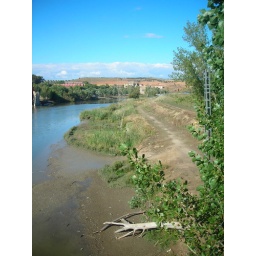
A river near the train station